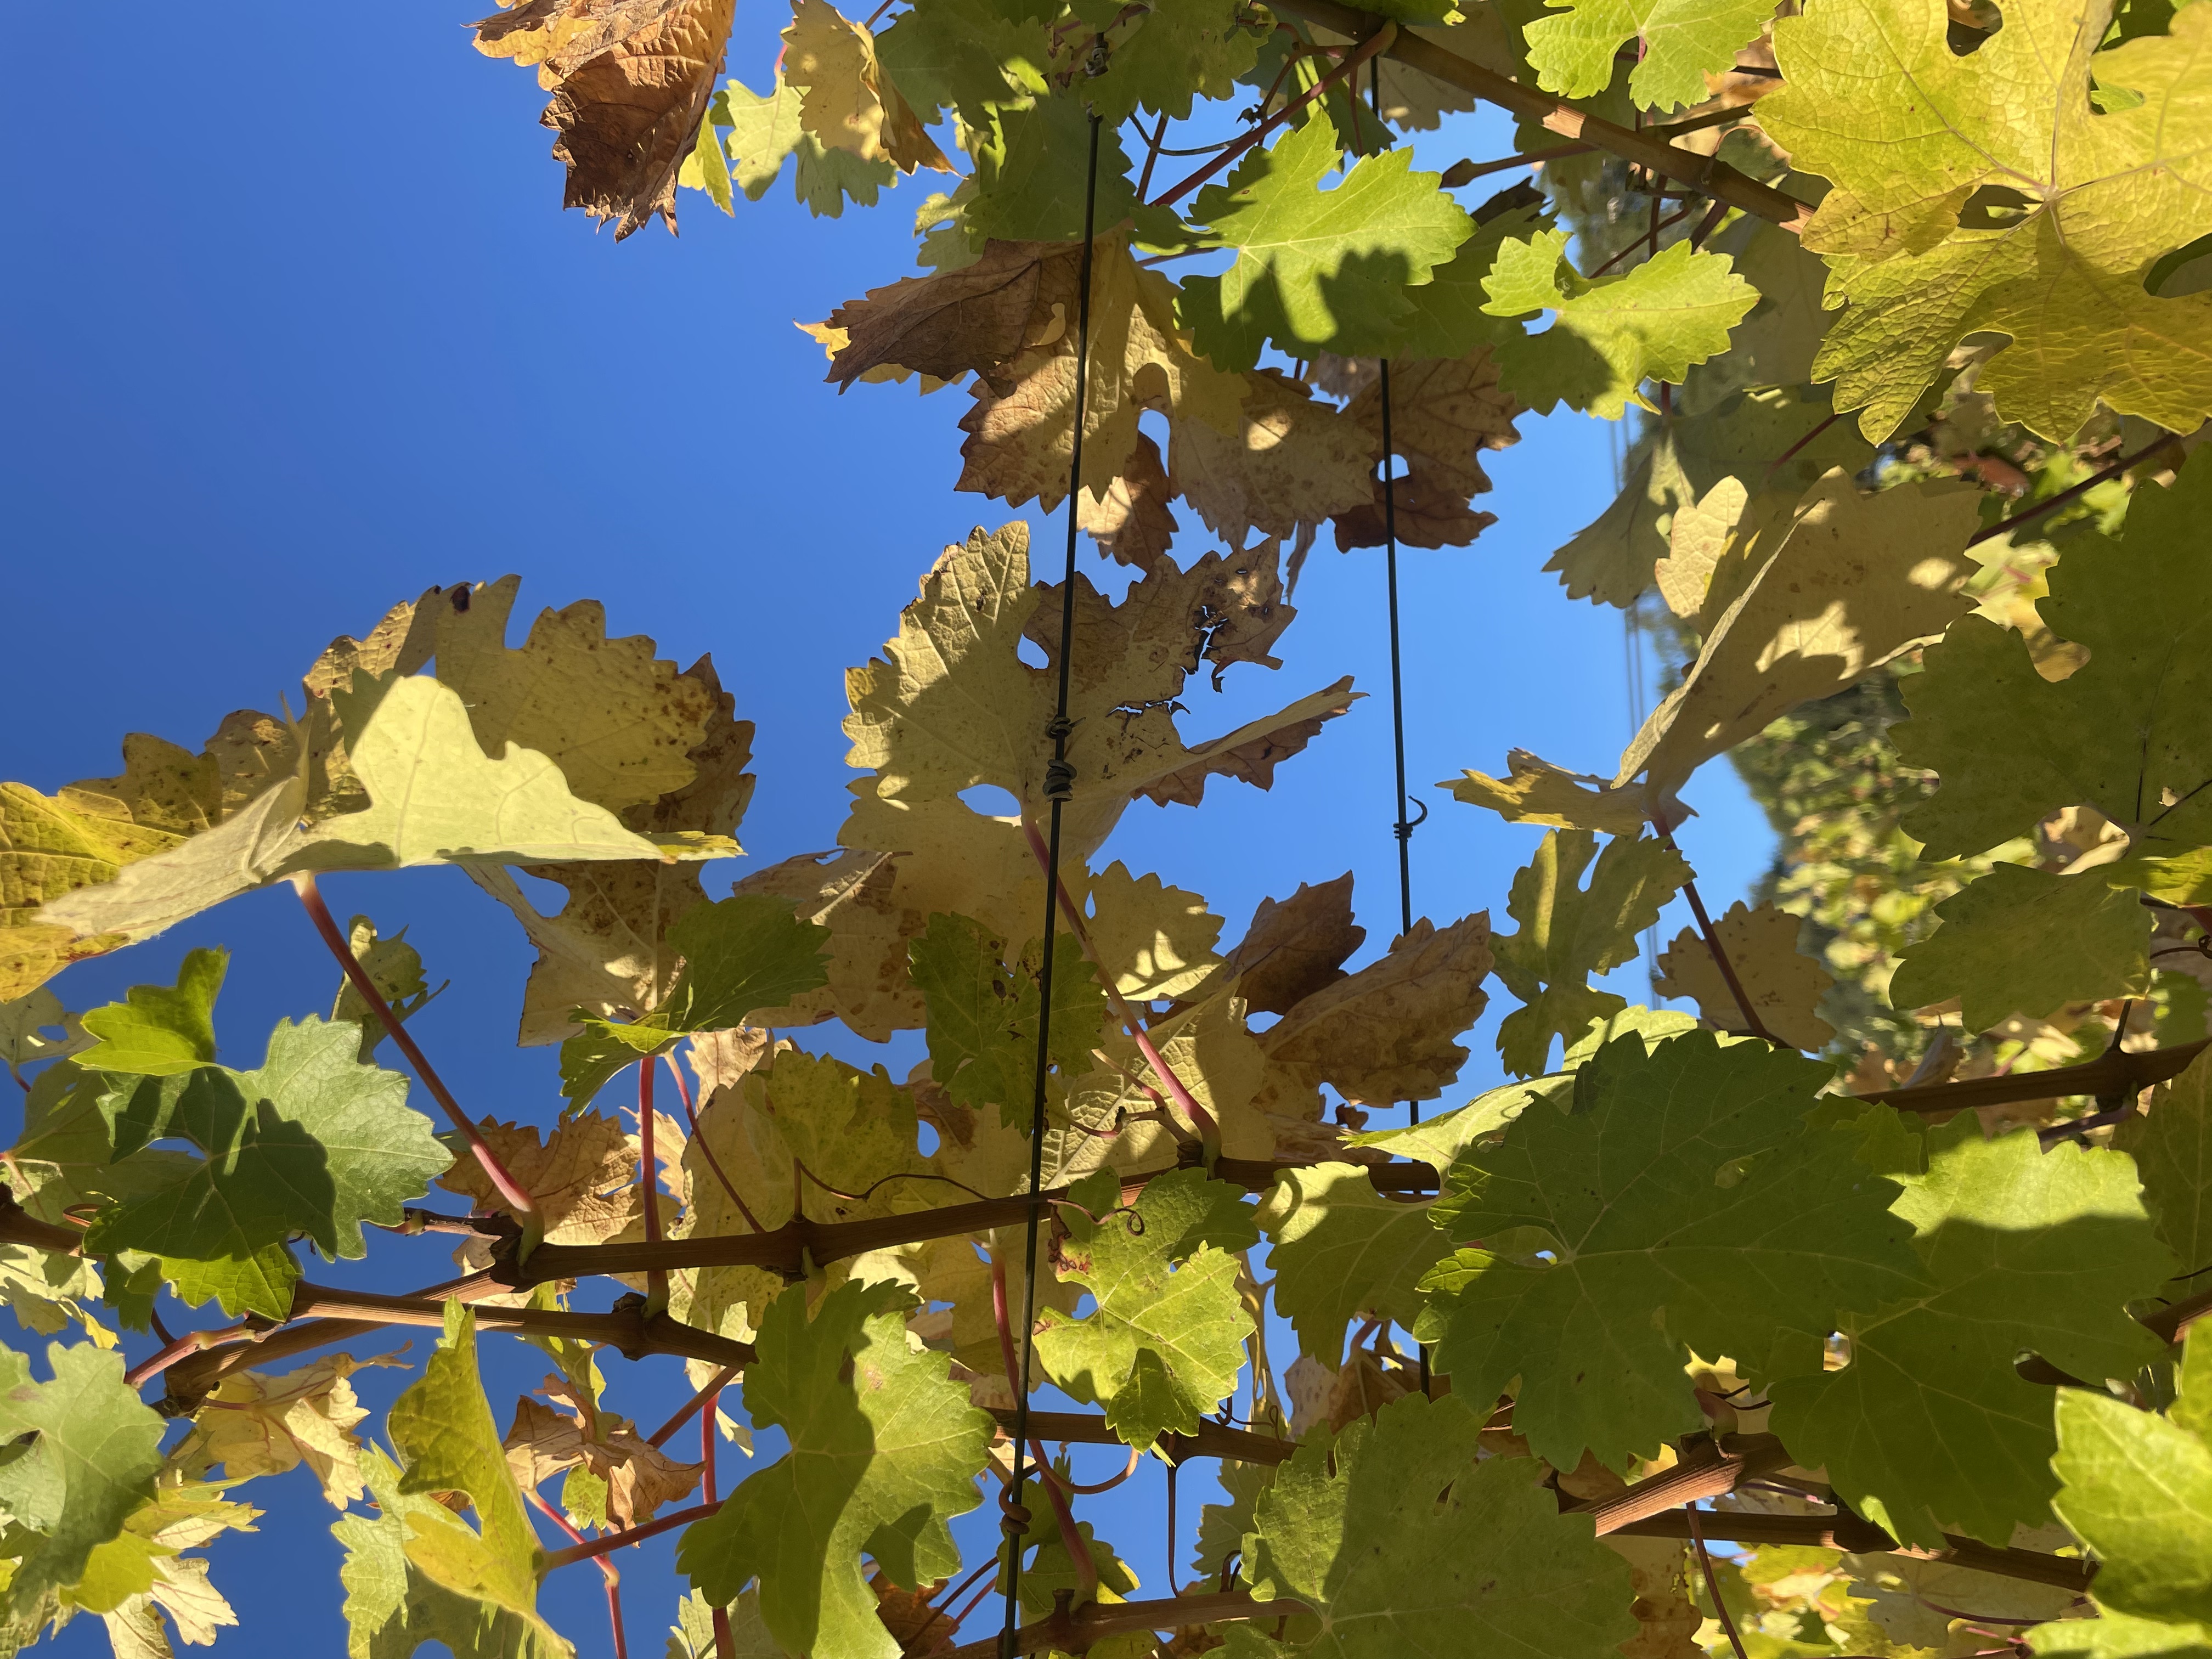
Label: No Virus